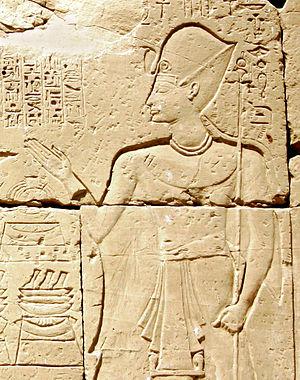
Ramsès IX est le huitième pharaon de la XXᵉ dynastie. Il succède à Ramsès VIII. L'ascendance de ce souverain n'est pas bien établie. Il est généralement avancé par les spécialistes qu'il fut le fils de Montouherkhépeshef. Toutefois Edward Frank Wente prétend que Ramsès IX était fils de Ramsès VIII et Kenneth Anderson Kitchen évoque l'hypothèses qu'il fut un fils de Ramsès VII.